National Gallery (Berlin)

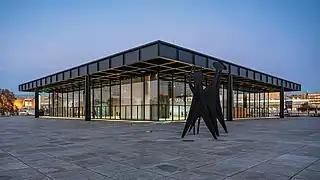
The second National Gallery building, the 1968 Neue Nationalgalerie

Tschudi also had a great appreciation for the German Romantics, many of whose paintings were included in Wagener's original bequest. An exhibition of 100 years of German art at the National Gallery in 1906 contributed to reawakening interest in artists such as Caspar David Friedrich. This was also an interest shared by Tschudi's successor, Ludwig Justi, who was director from 1909 to 1933 and added to the gallery's holdings in early 19th-century German painting.